Multi Autonomous Ground-robotic International Challenge

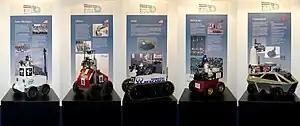
Left to right: first Team Michigan, second U. Penn, third RASR, fourth MAGICian WAMbot, fifth Cappadocia

The Multi Autonomous Ground-robotic International Challenge (MAGIC) is a 1.6 million dollar prize competition for autonomous mobile robots funded by TARDEC and the DSTO, the primary research organizations for Tank and Defense research in the United States and Australia respectively. The goal of the competition is to create multi-vehicle robotic teams that can execute an intelligence, surveillance and reconnaissance mission in a dynamic urban environment. The challenge required competitors to map a 500 m x 500 m challenge area in under 3.5 hours and to correctly locate, classify and recognise all simulated threats. The challenge event was conducted in Adelaide, Australia, during .